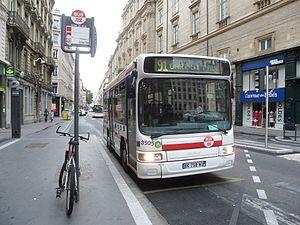
Le réseau d'autobus de Lyon couvre l'ensemble des 59 communes de la Métropole de Lyon, les huit communes de la communauté de communes de l'Est lyonnais et six autres communes situées hors de la métropole et membres du SYTRAL.